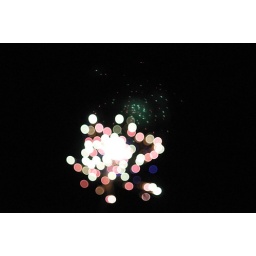
flowers in the sky